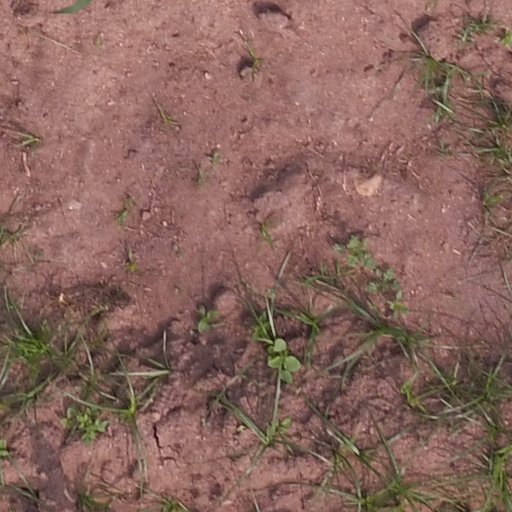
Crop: maize; corn